Richard A. Sossi

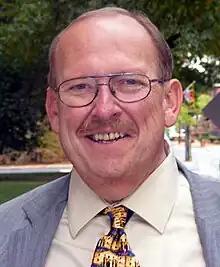

Richard Sossi is a former member of the Maryland House of Delegates. He represented District 36, which covers Caroline, Cecil, Kent, and Queen Anne's Counties.